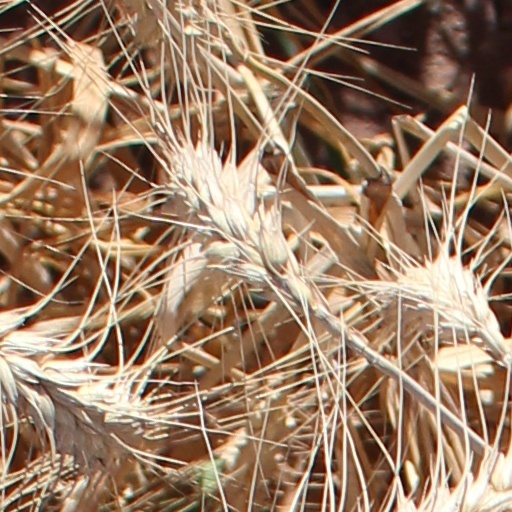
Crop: wheat